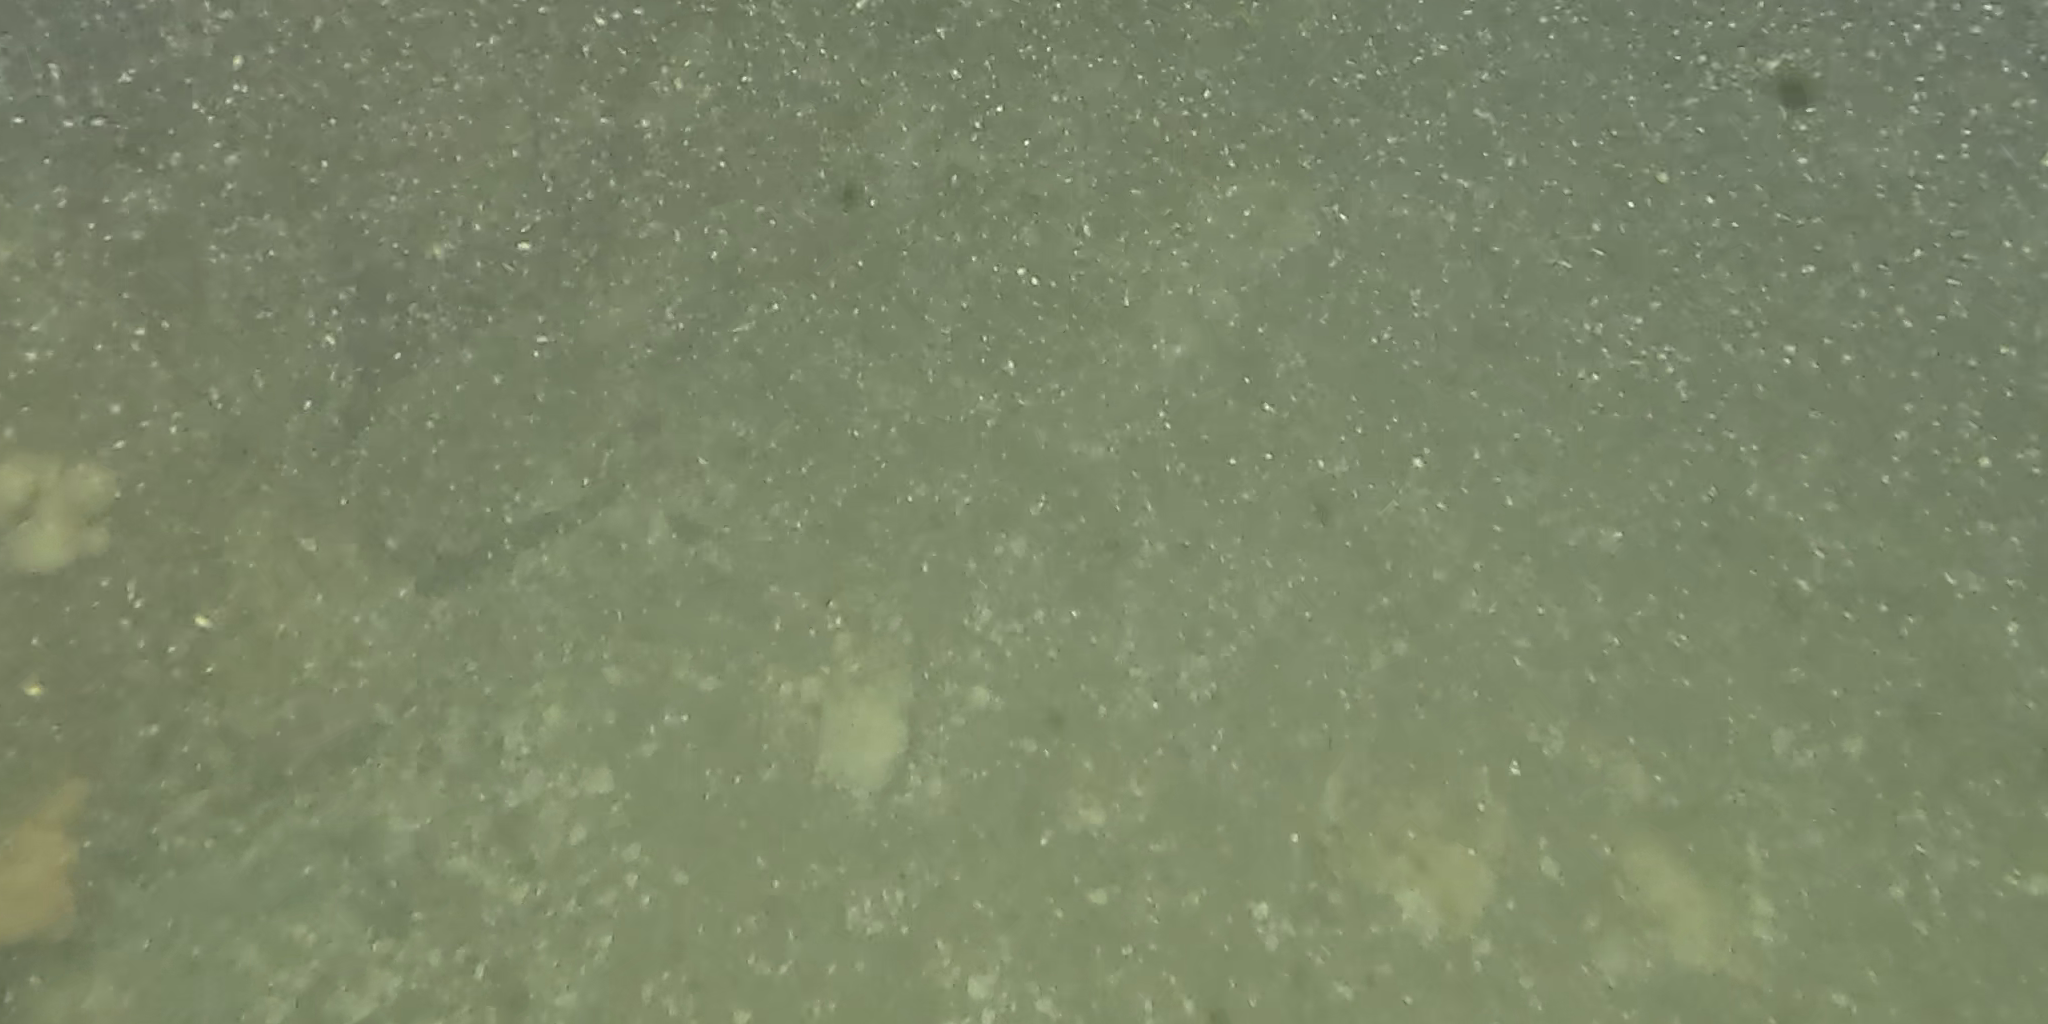
Seabed habitat: stone